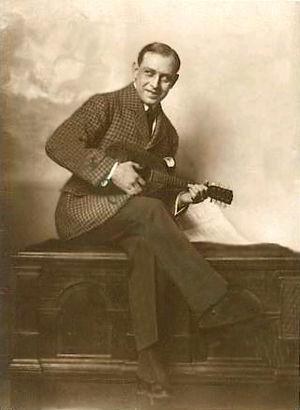
Friedrich Zelnik est un réalisateur, scénariste, acteur et producteur de cinéma, né le 17 mai 1895 à Czernowitz en Bucovine, alors en Autriche-Hongrie aujourd'hui Tchernivtsi en Ukraine, mort le 29 novembre 1950 à Londres. Il fut une personnalité importante du cinéma muet allemand, et termina sa carrière en Grande-Bretagne, après avoir fui le nazisme.